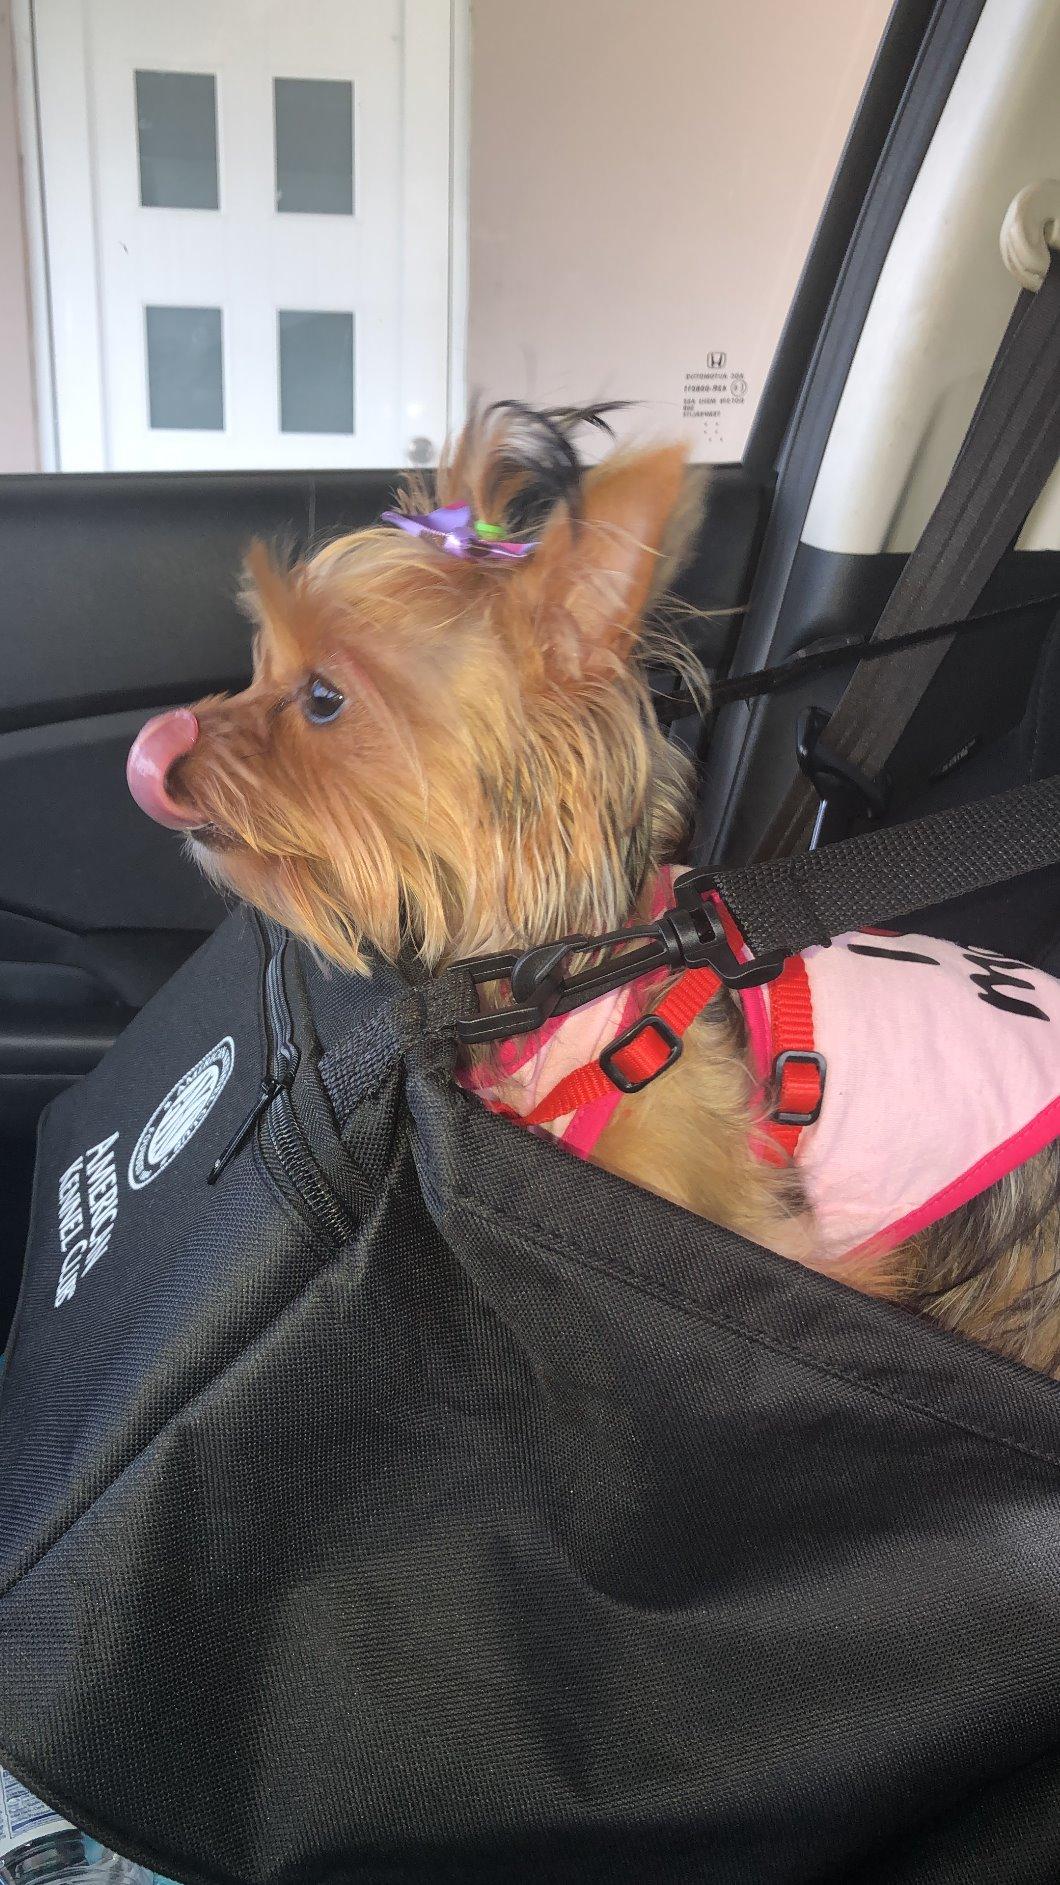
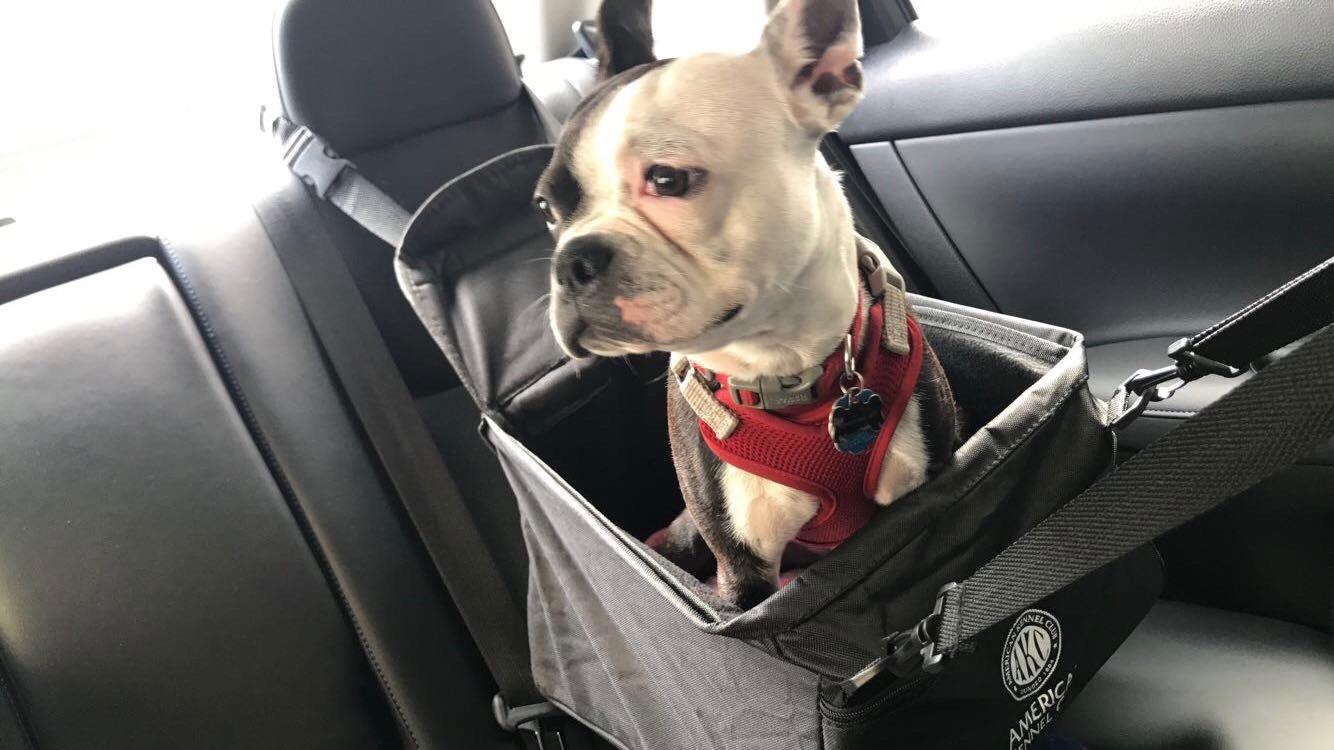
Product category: items_kennel
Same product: yes